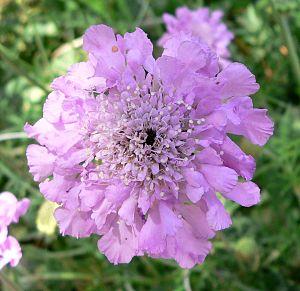
Cette liste de Tracheophyta de Bosnie-Herzégovine, ainsi que d’espèces introduites est un aperçu incomplet d’espèces de mousses, de fougères, de gymnospermes et d’angiospermes citées dans la littérature disponible en langues bosniaque, croate, serbe et serbo-croate. Cet aperçu n’inclue pas des espèces cultivées ni celles occasionnellement introduites.